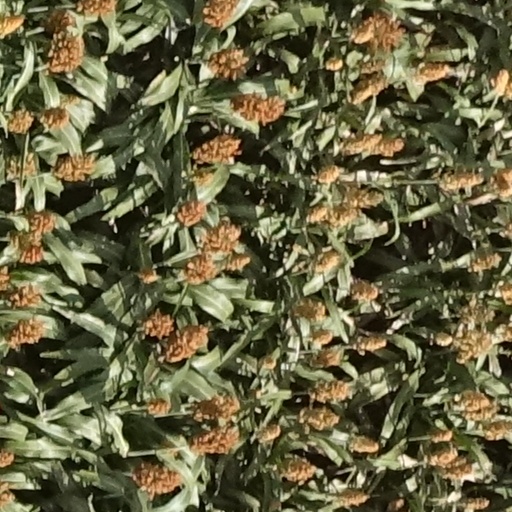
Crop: sorghum